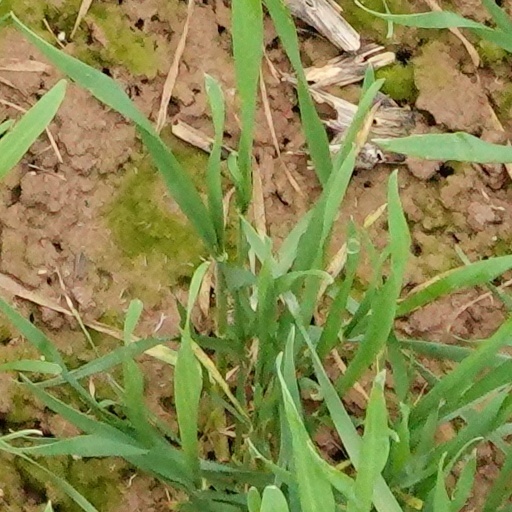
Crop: wheat